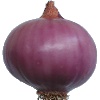
Label: Onion Red Peeled 1